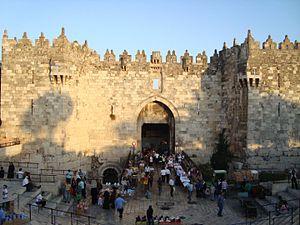
Vieille ville de Jérusalem et ses remparts Español: Ciudad vieja de Jerusalén y sus murallas 日本語: エルサレムの旧市街とその城壁群 中文: 耶路撒冷古城及其城墙